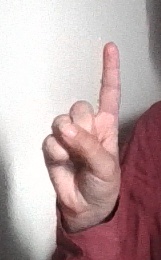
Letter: bb